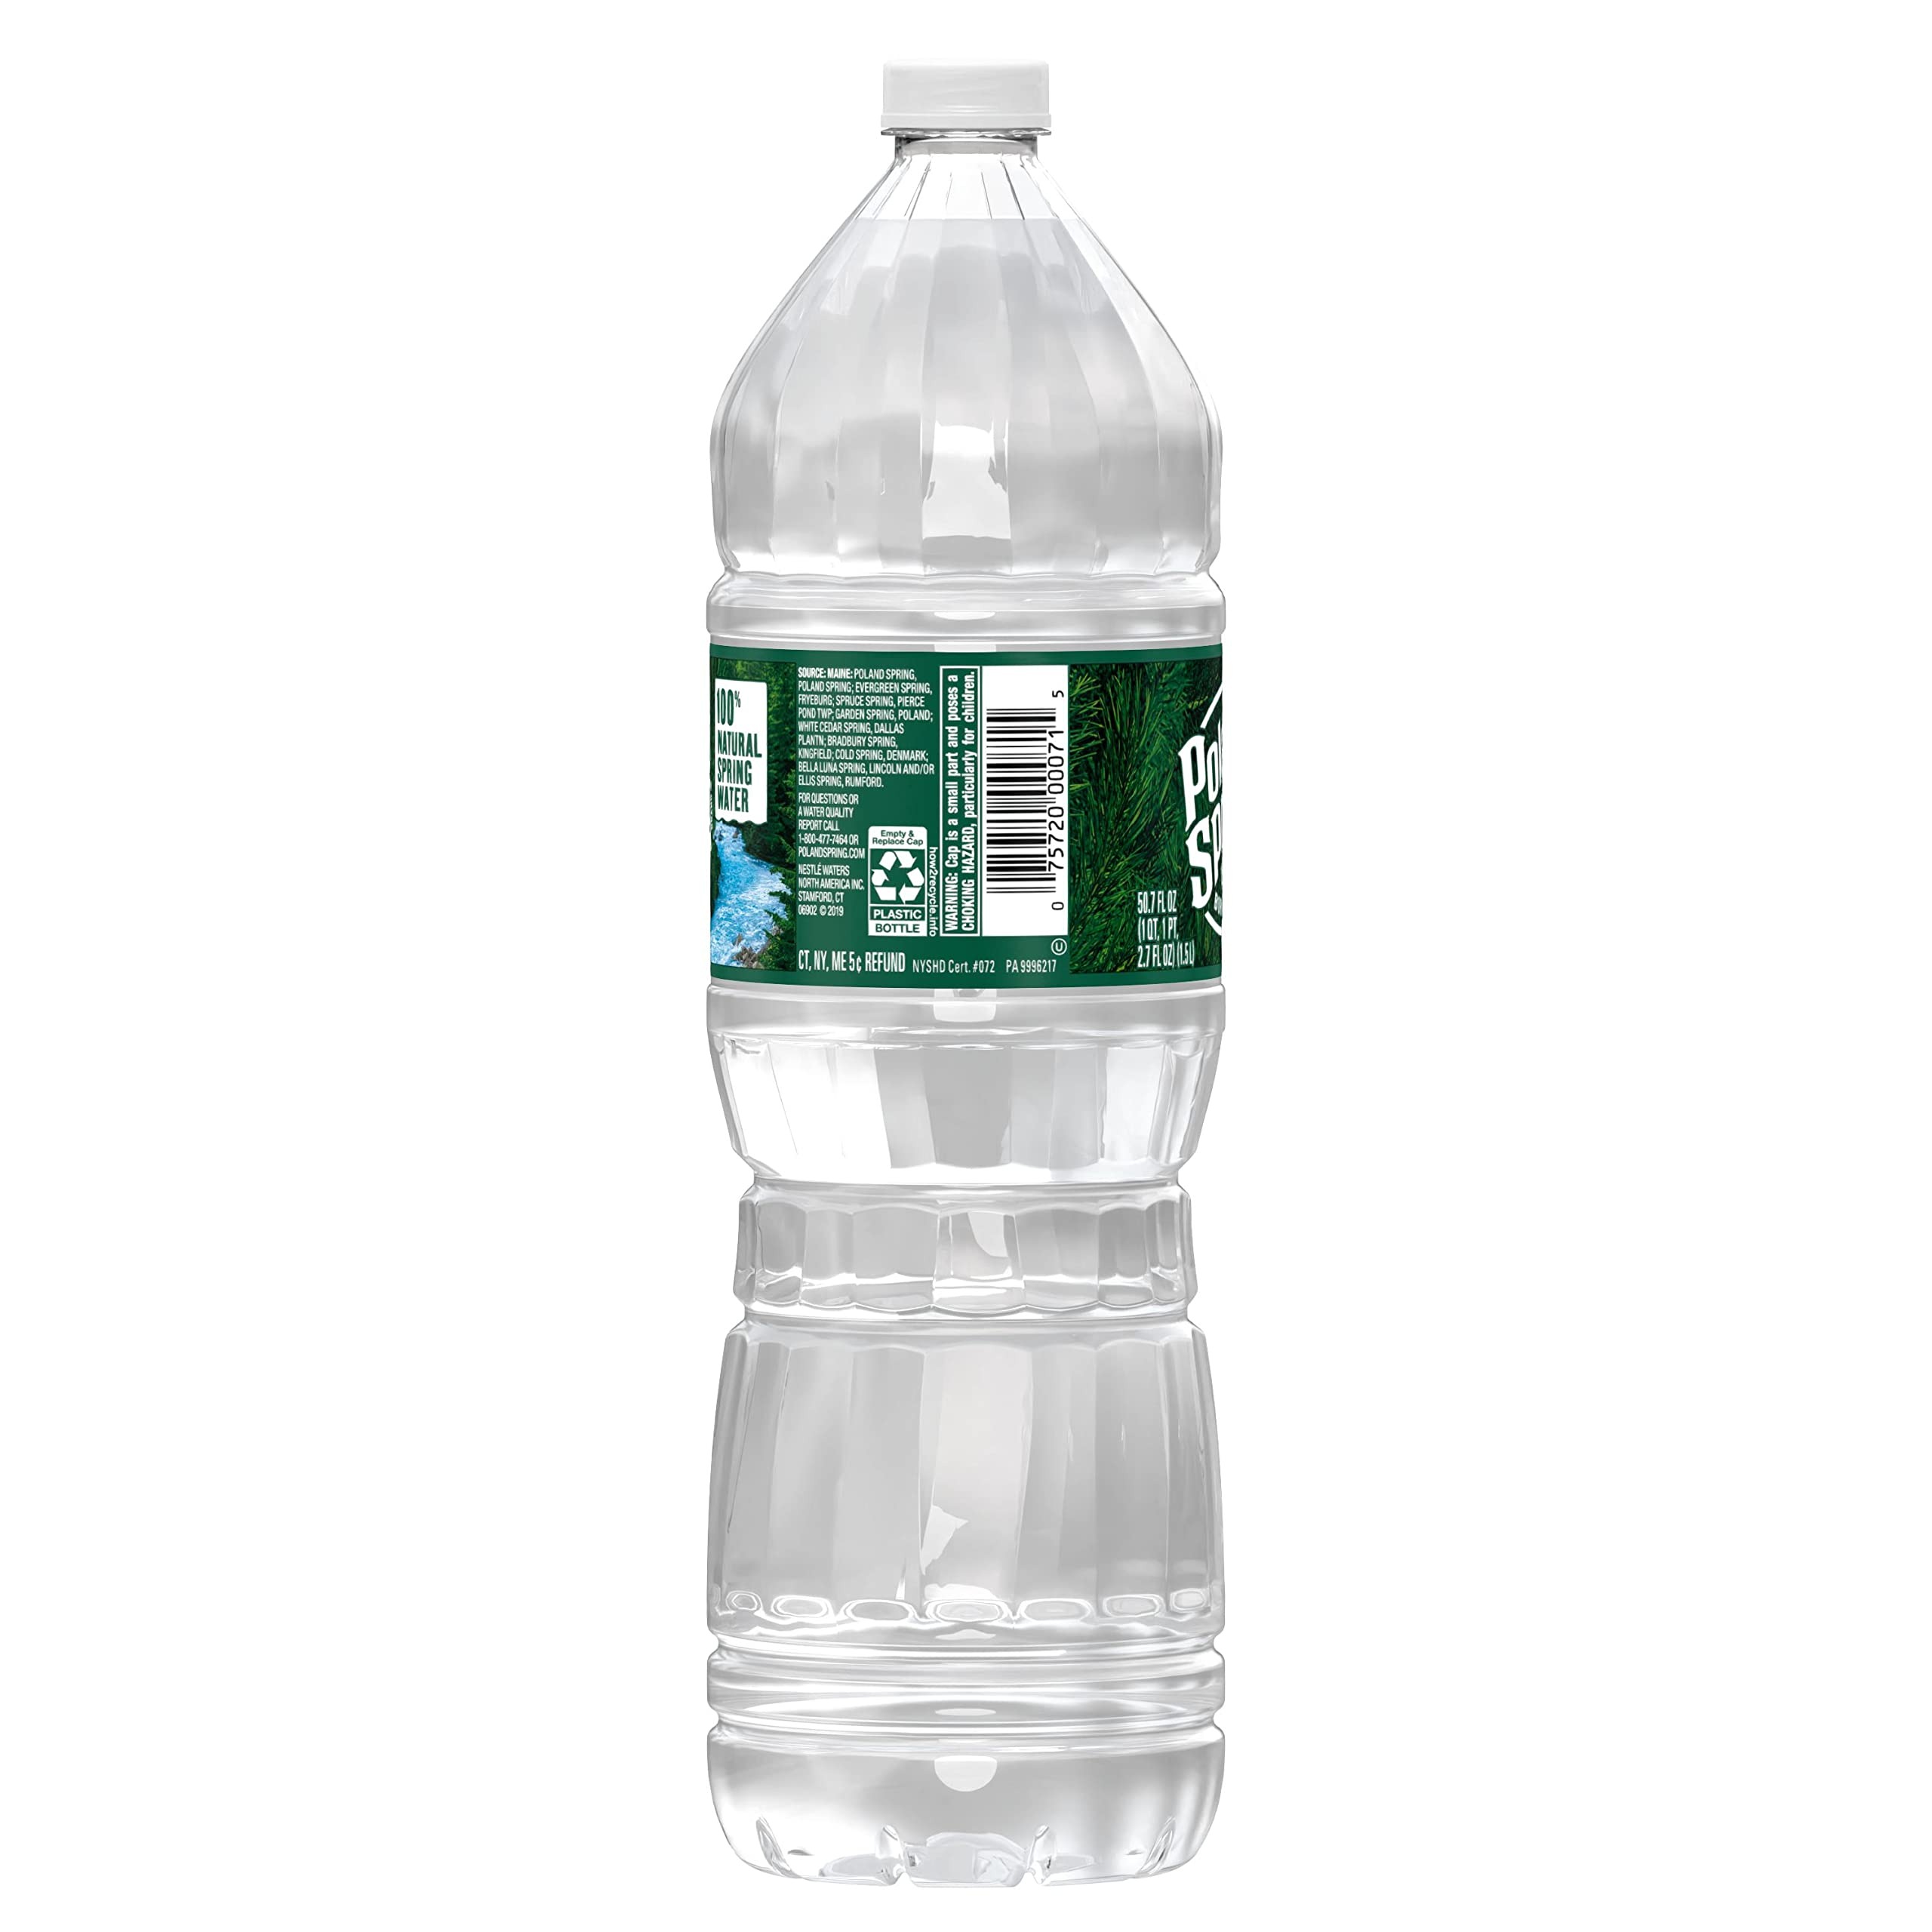
Item Name: Poland Spring Natural Spring Water, 1.5L, 50.7 Fl Oz
Bullet Point 1: 50.7-Ounce/1.5-Liter plastic bottle provides lots of water, ideal for multiple usages
Bullet Point 2: 100% Natural spring water: zero calories, no sweeteners and no artificial colors or flavors
Bullet Point 3: Contains naturally balanced minerals for a crisp, clean taste
Bullet Point 4: Every bottle is 100% recyclable (excluding label and cap)
Bullet Point 5: Water source information may vary depending on bottling facility location. Applicable bottle deposits and/or sales tax may apply.
Value: 50.7
Unit: Fl Oz

Price: 2.23